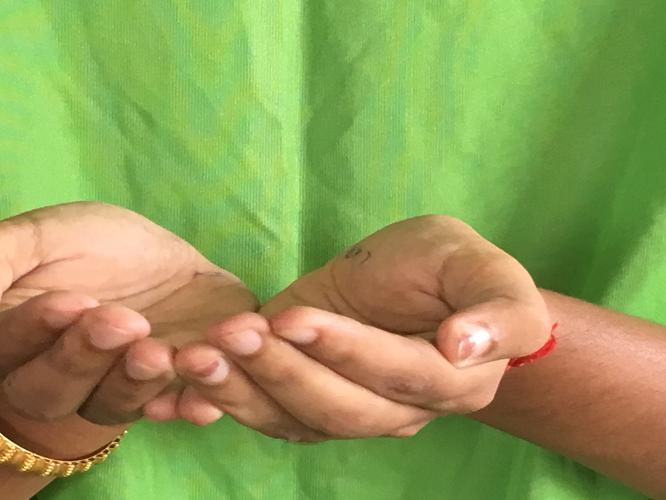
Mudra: Pushpaputa
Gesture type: double_hand